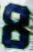
Number: 8